Railway brake

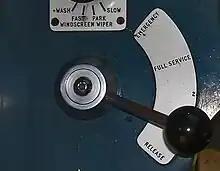
British electric train driver's brake

The higher performing EP brake uses a "main reservoir pipe" feeding air to all the brake reservoirs on the train, with the brake valves controlled electrically with a three-wire control circuit. If the wire is disconnected, the brakes automatically apply, so the fail-safe nature of other brake systems is retained. This provides between four and seven braking levels, depending on the class of train. It also allows for faster brake application, as the electrical control signal is propagated effectively instantly to all vehicles in the train, whereas the change in air pressure which activates the brakes in a conventional system can take several seconds or tens of seconds to propagate fully to the rear of the train. This system is not however used on freight trains due to cost.